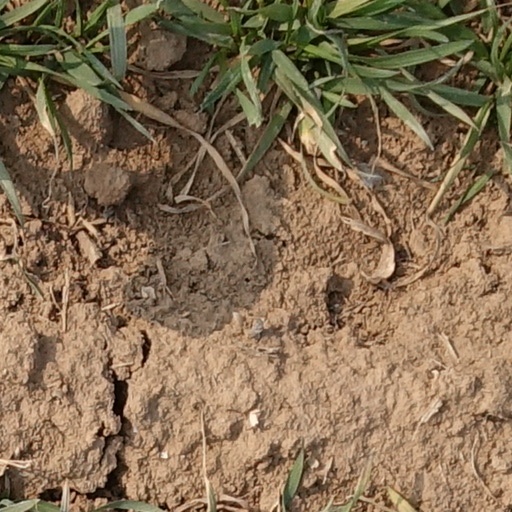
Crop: wheat